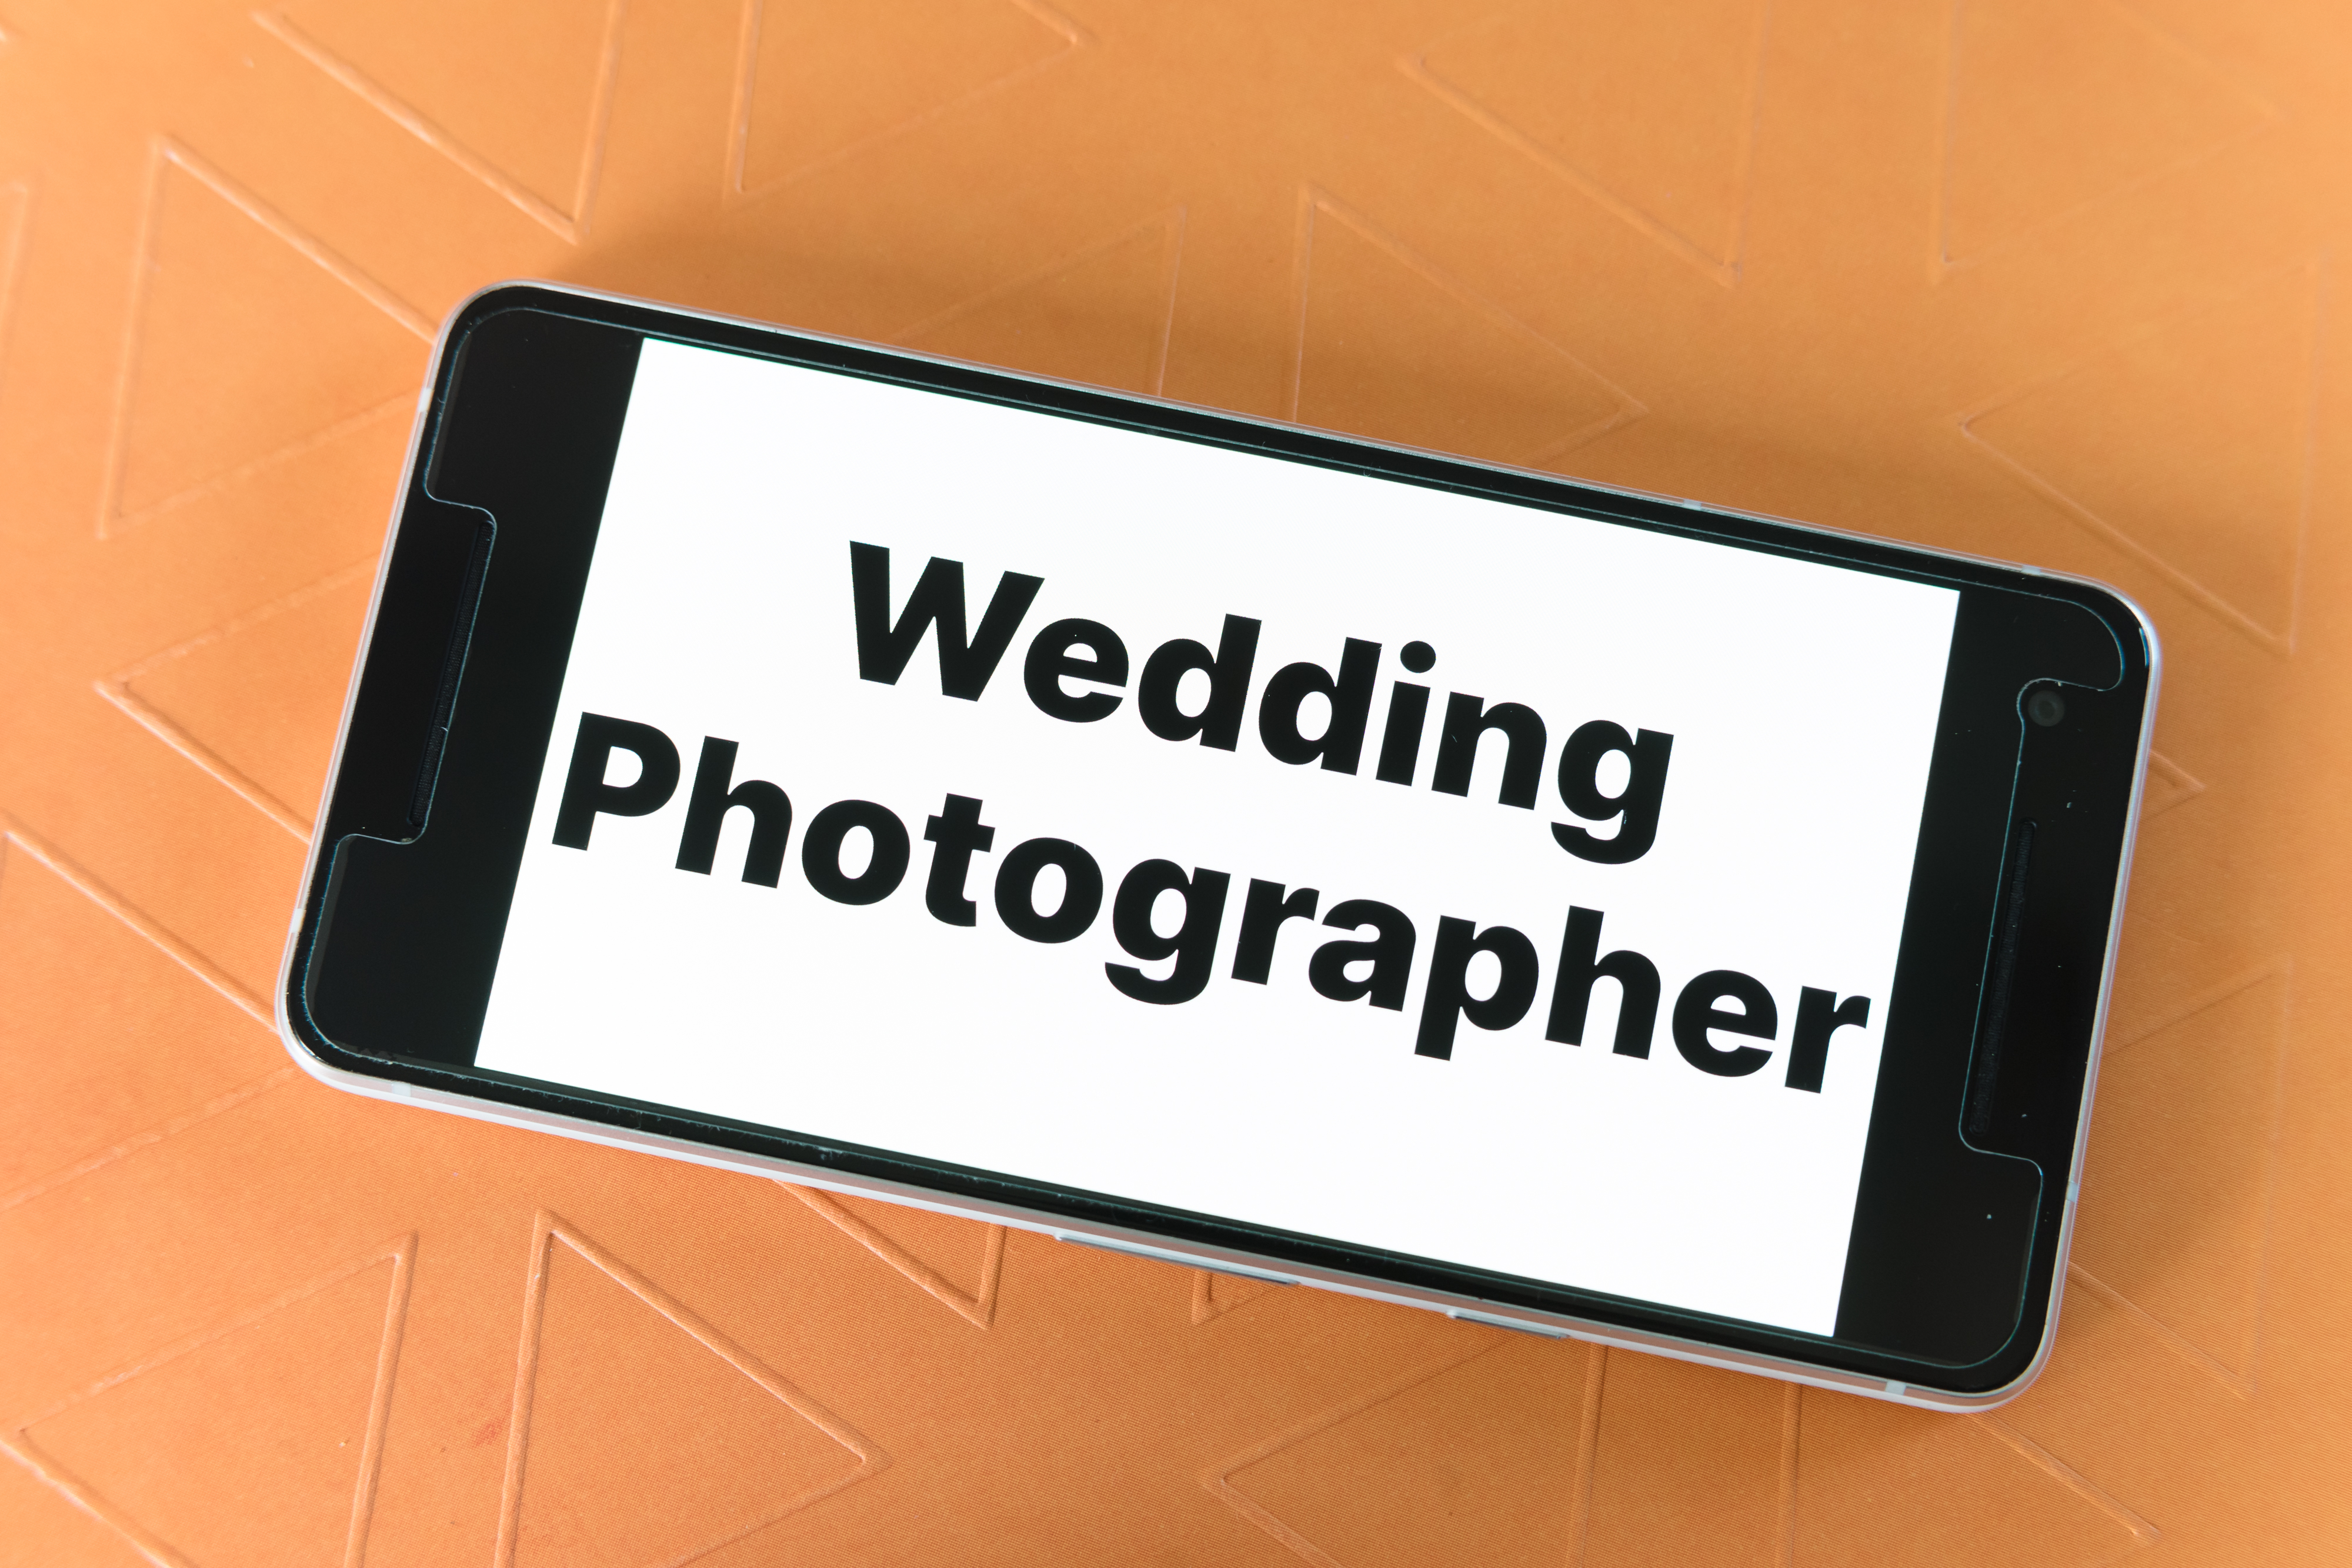
wedding, photographer, bride, job, booking, marriage, love, picture, photograph, ceremony, camera, tips, text, font, signage, sign, technology, label